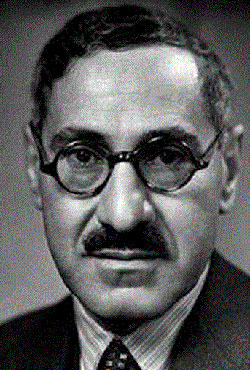
เราะชีด อาลี อัล-เกลานี

| name = เราะชีด อาลี อัล-เกลานี
| native_name = رشيد عالي الکَيلاني
| native_name_lang = ar
| honorific-prefix = Sayyid
| image = Rashid Ali al-Gaylani.jpg
| office = นายกรัฐมนตรีอิรัก
| term_start = 20 มีนาคม ค.ศ. 1933
| term_end = 9 พฤศจิกายน ค.ศ. 1933
| monarch = พระเจ้าฟัยศ็อลที่ 1 แห่งอิรัก|ฟัยศ็อลที่ 1 พระเจ้าฆอซีแห่งอิรัก|ฆอซีที่ 1
| predecessor = Naji Shawkat
| successor = Jamil al-Midfai
| term_start2 = 31 มีนาคม ค.ศ. 1940
| term_end2 = 3 กุมภาพันธ์ ค.ศ. 1941
| monarch2 = พระเจ้าฟัยศ็อลที่ 1 แห่งอิรัก|ฟัยศ็อลที่ 1'Abd al-Ilah| มกุฎราชกุมารอับดัลอิละฮ์(ผู้สำเร็จราชการ)
| predecessor2 = Nuri al-Said
| successor2 = Taha al-Hashimi
| term_start3 = 13 เมษายน ค.ศ. 1941
| term_end3 = 30 พฤษภาคม ค.ศ. 1941
| monarch3 = พระเจ้าฟัยศ็อลที่ 2 แห่งอิรัก|ฟัยศ็อลที่ 2'Abd al-Ilah| มกุฎราชกุมารอับดัลอิละฮ์ (ผู้สำเร็จราชการ)
| predecessor3 = Taha al-Hashimi
| successor3 = Jamil al-Midfai
| birth_date = ค.ศ. 1892
| birth_place = แบกแดด, ออตโตมันอิรัก
| death_place = เบรุต, เลบานอน
| party = พรรคภราดรภาพชาติ
เราะชีด อาลี อัล-เกลานี (, )&nbsp;(ค.ศ. 1892 – 28 สิงหาคม ค.ศ. 1965) เป็นนักการเมืองชาวอิรักที่ดำรงตำแหน่งเป็นนายกรัฐมนตรีแห่งราชอาณาจักรอิรักถึงสามสมัย: ตั้งแต่เดือนมีนาคม ถึง เดือนพฤศจิกายน ค.ศ. 1933 ตั้งแต่เดือนมีนาคม ค.ศ. 1940 ถึง เดือนกุมภาพันธ์ ค.ศ. 1941 และตั้งแต่เดือนเมษายน ถึงเดือนพฤษภาคม ค.ศ. 1941 เขาเป็นที่จดจำส่วนใหญ่ในฐานะที่เป็นนักชาตินิยมอาหรับคนหนึ่งที่ร้อนแรง ที่ได้พยายามขจัดอิทธิพลสหราชอาณาจักร|อังกฤษออกจากอิรักด้วยการเริ่มก่อรัฐประหารต่อต้านรัฐบาลใน ค.ศ. 1941 ในช่วงวาระการดำรงตำแหน่งที่สั้นของเขาในฐานะที่เป็นนายกรัฐมนตรี ใน ค.ศ. 1940 และ ค.ศ. 1941 เขาได้พยายามเจรจาทำข้อตกลงกับฝ่ายอักษะในช่วงสงครามโลกครั้งที่สองเพื่อต่อต้านอิทธิพลอังกฤษในอิรัก
หมวดหมู่:บุคคลที่เกิดในปี พ.ศ. 2435
หมวดหมู่:บุคคลที่เสียชีวิตในปี พ.ศ. 2508
หมวดหมู่:ชาวอิรัก
หมวดหมู่:นักการเมืองอิรัก